Dave Mader III

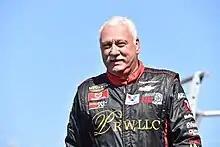
Mader during driver intros at Daytona in 2022.

David George Mader III (born June 30, 1955) is an American professional stock car racing driver who last competed part-time in the ARCA Menards Series, driving the No. 63 Chevrolet SS for Spraker Racing Enterprises. He is a former competitor in all three of NASCAR's national touring series and is also the winner of the 1978 Snowball Derby.